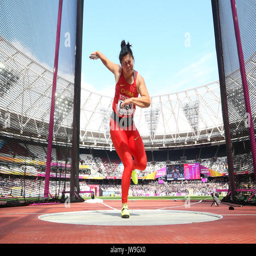
person competes during day of the world